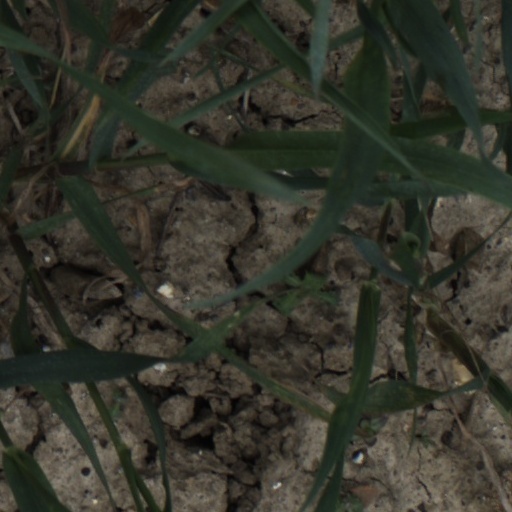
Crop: wheat